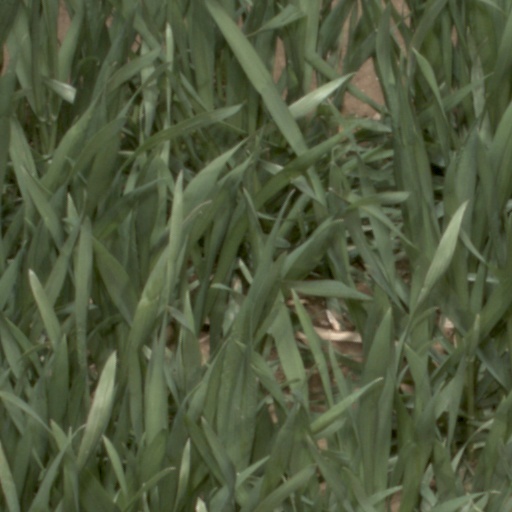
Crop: wheat